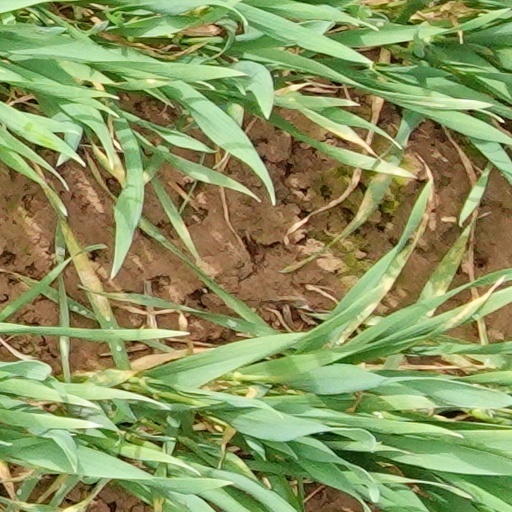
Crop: wheat